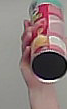
Product: pringles_original